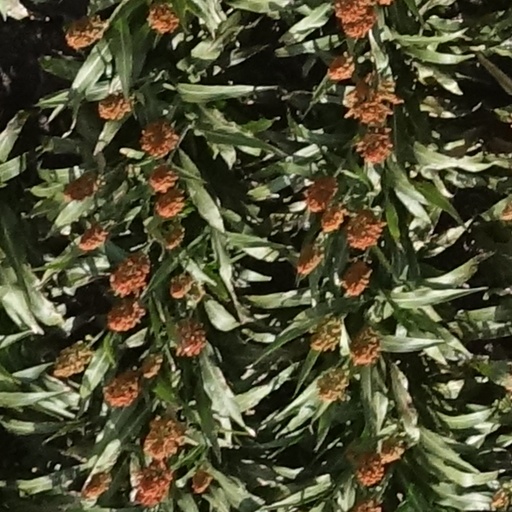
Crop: sorghum